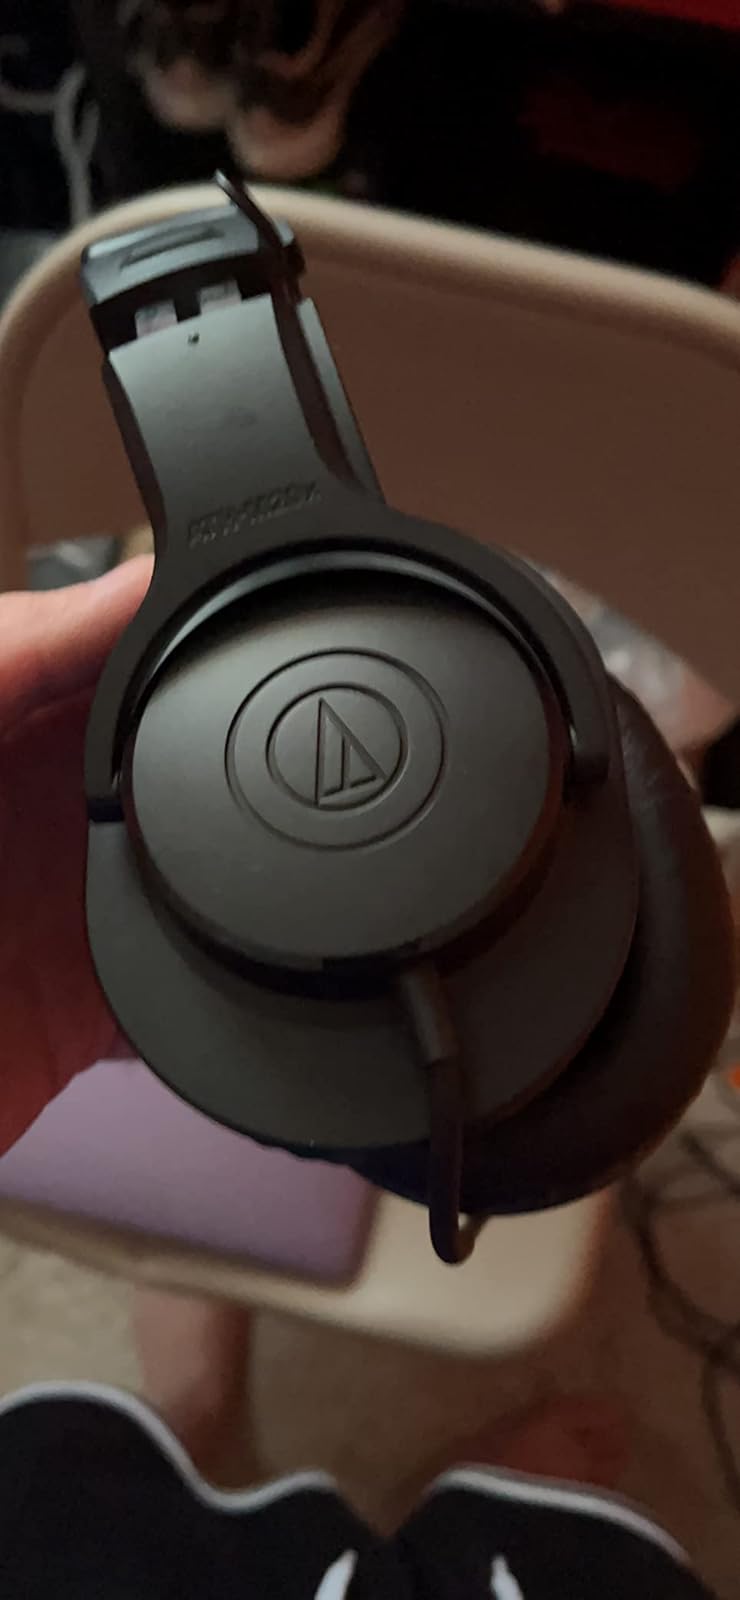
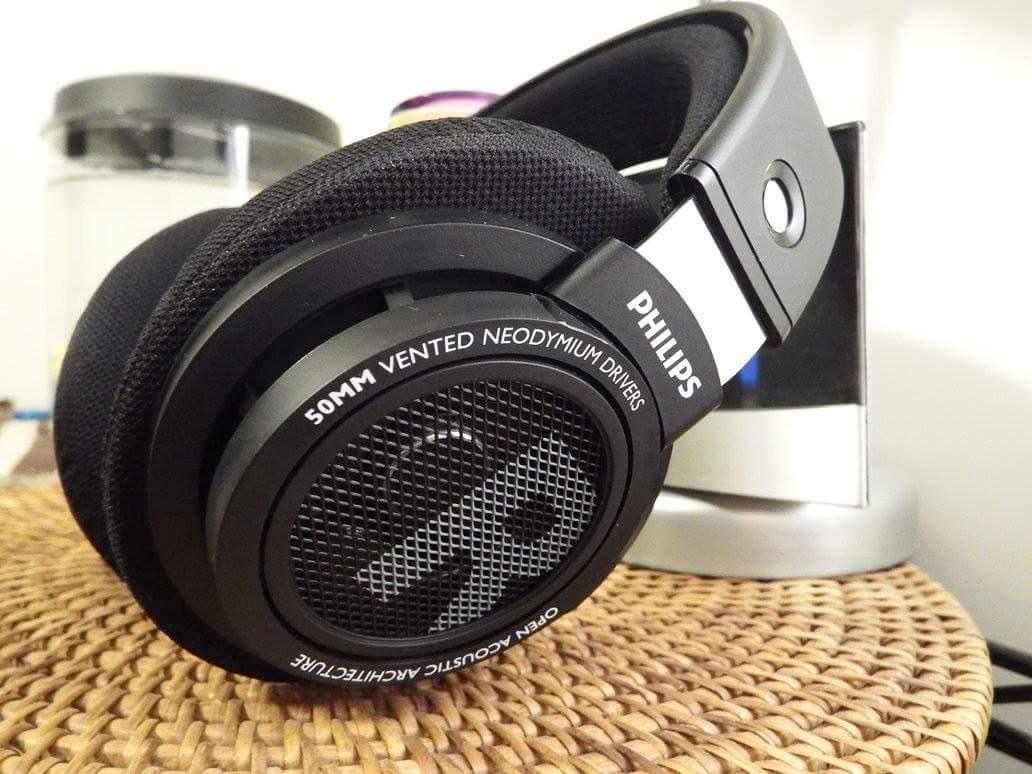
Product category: headphones
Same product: no